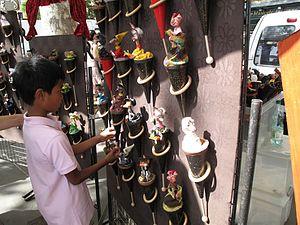
Guignol est une marionnette à gaine française créée à Lyon vers 1808 par Laurent Mourguet. Le terme désigne également par métonymie le théâtre de marionnettes comique dont Guignol est le personnage principal, formant avec Gnafron et Madelon le trio récurrent des pièces du répertoire classique.